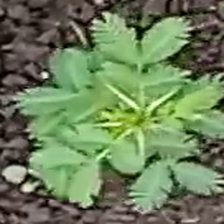
Weed species: Dwarf_cassia_(Chamaecrista pumila)